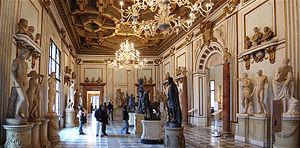
Les musées du Capitole sont un ensemble de musées d'art et d'archéologie situés sur la Place du Capitole, à Rome. Fondés en 1471, ce sont les plus anciens musées du monde. Leurs collections comprennent des statues en marbre ou en bronze, des peintures, des mosaïques et des inscriptions, toutes en provenance de Rome et de sa région. Elles sont conservées dans les deux palais de la place du Capitole, le palais Neuf et le palais des Conservateurs, ainsi que plus récemment dans le palais Caffarelli al Campidiglio tout proche et à la centrale Montemartini, dans un faubourg de Rome.
Le Palais Neuf est un palais situé sur la place du Capitole à Rome. Il est aujourd'hui l'un des musées du Capitole.